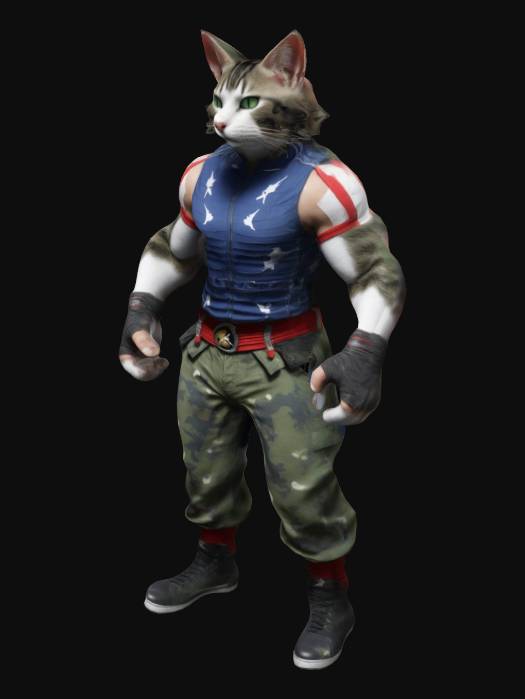
미적 점수 (1~10점): 9